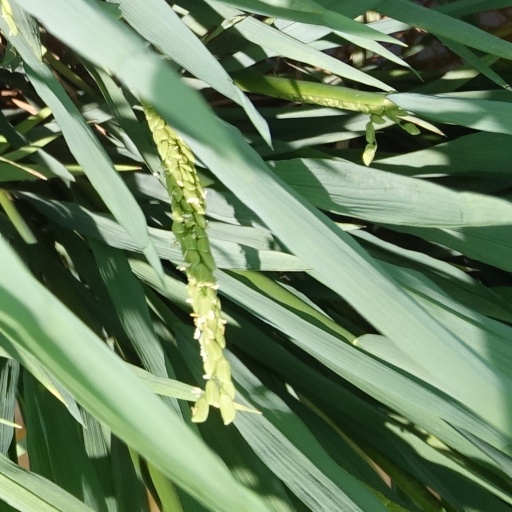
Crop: rice